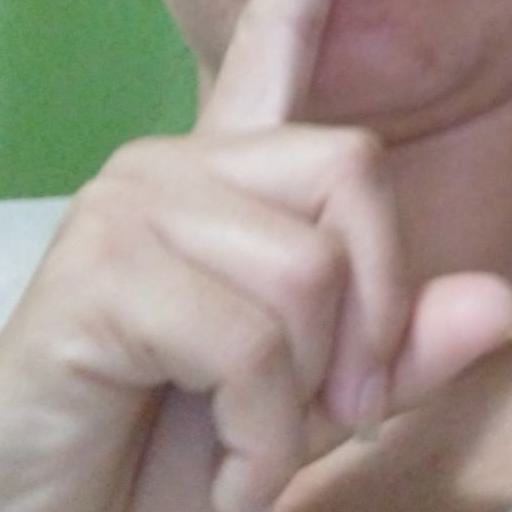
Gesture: mute